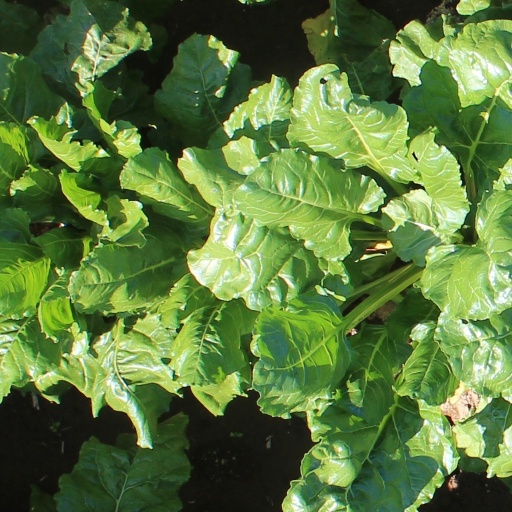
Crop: sugar beet